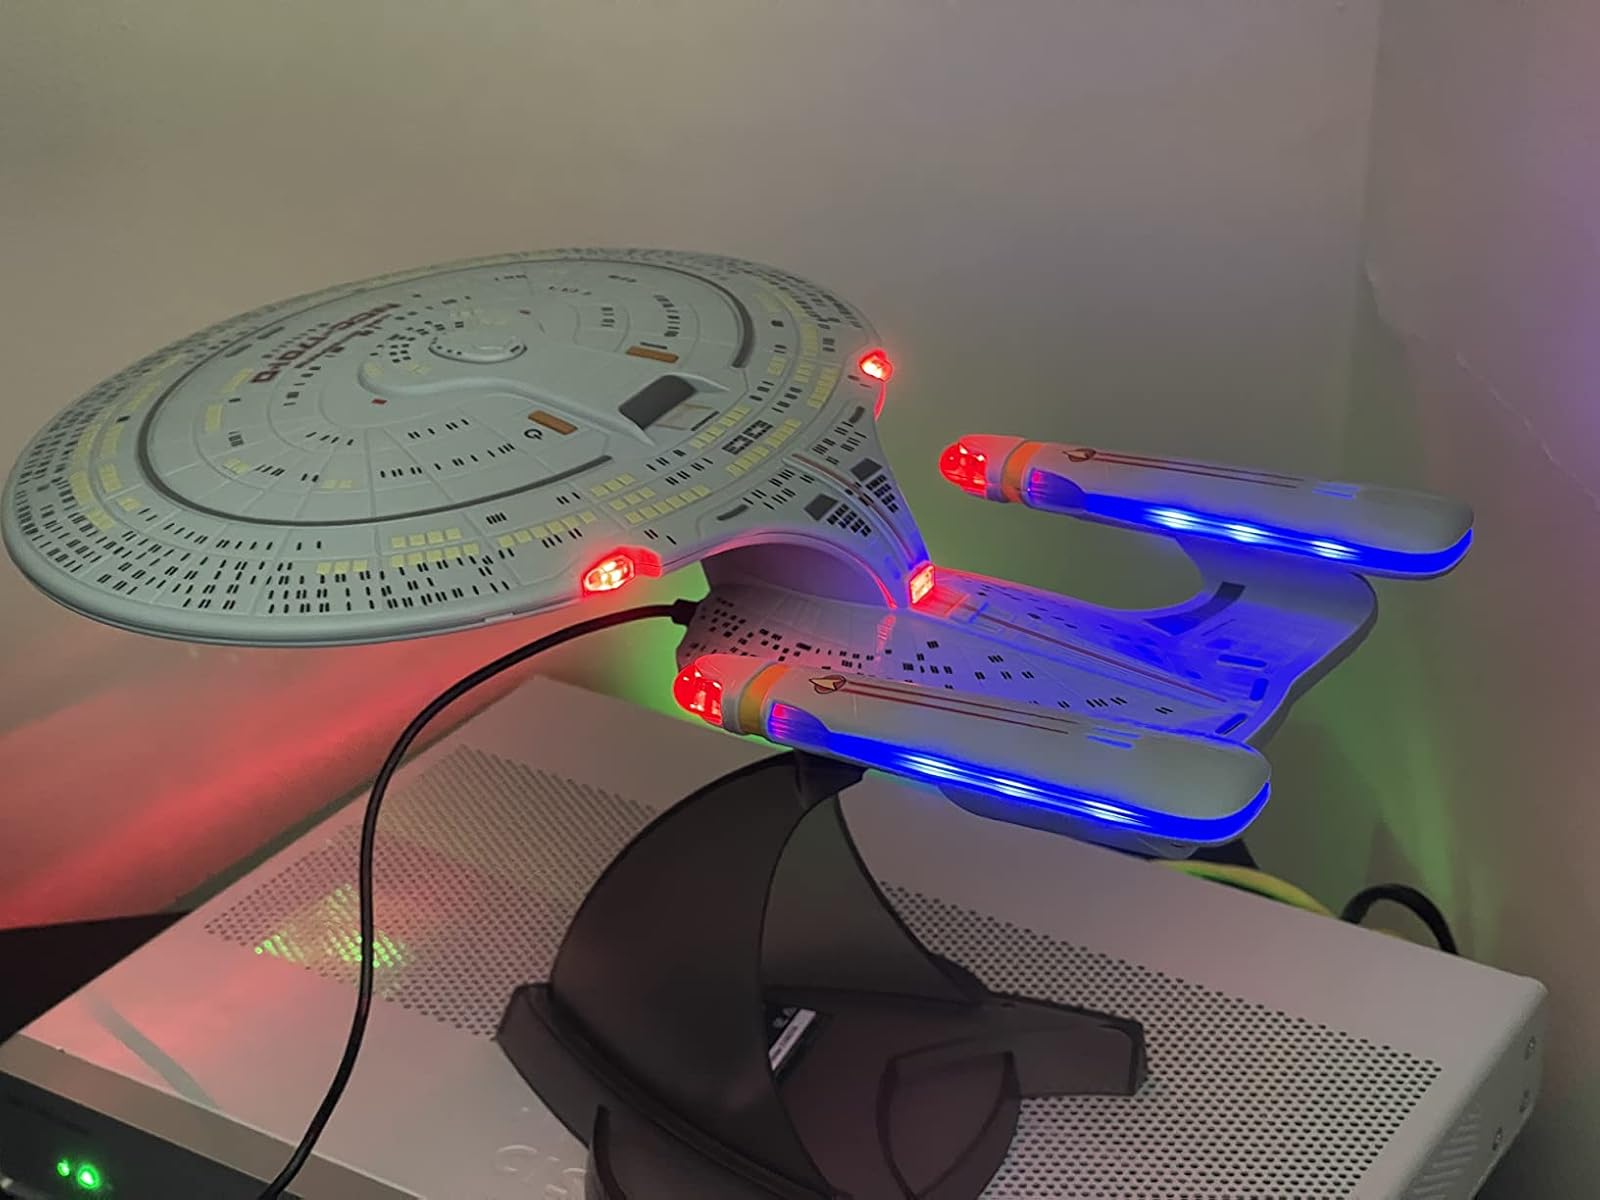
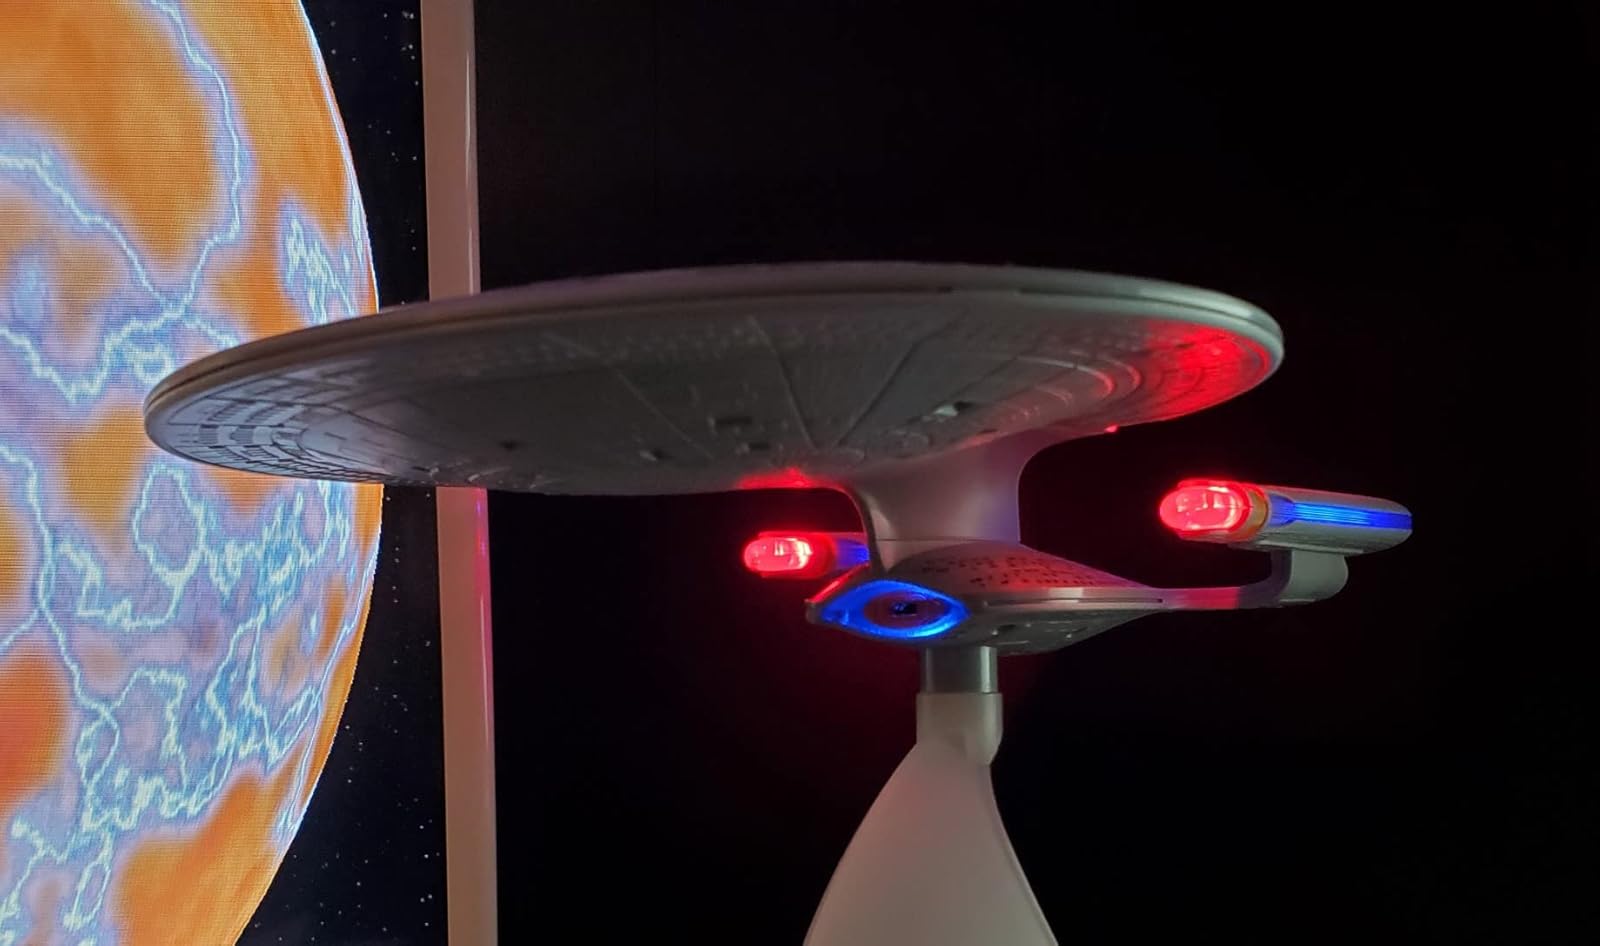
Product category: fan
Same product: yes